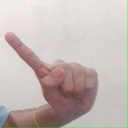
अक्षर: ए